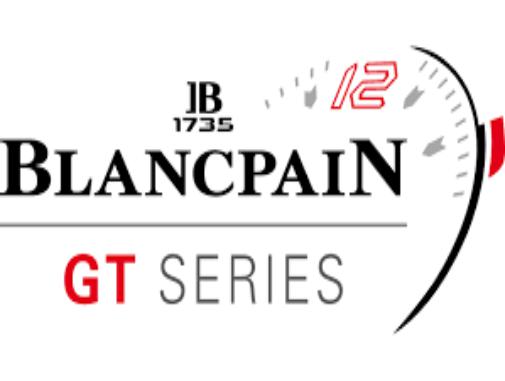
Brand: Blancpain
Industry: Electronic